Lammot du Pont II

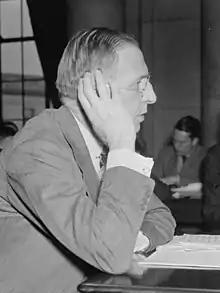
Du Pont at a U.S. Congressional committee hearing in 1938

On March 15, 1926, Lammot du Pont was elected President of E.I. du Pont de Nemours Co., succeeding elder brother Irénée du Pont, who was elected Chairman of the Board of Directors.